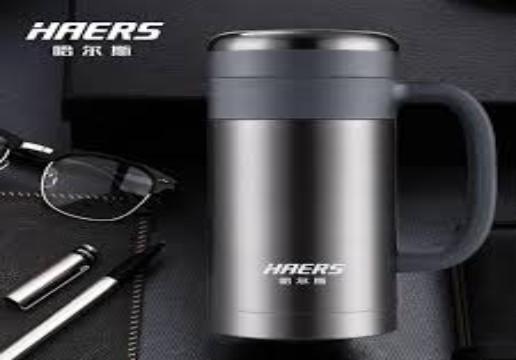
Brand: haers
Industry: Necessities